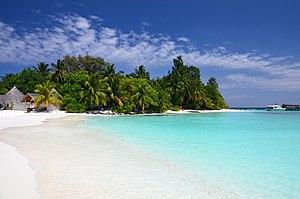
Une plage de l'île de Bathala (Maldives).